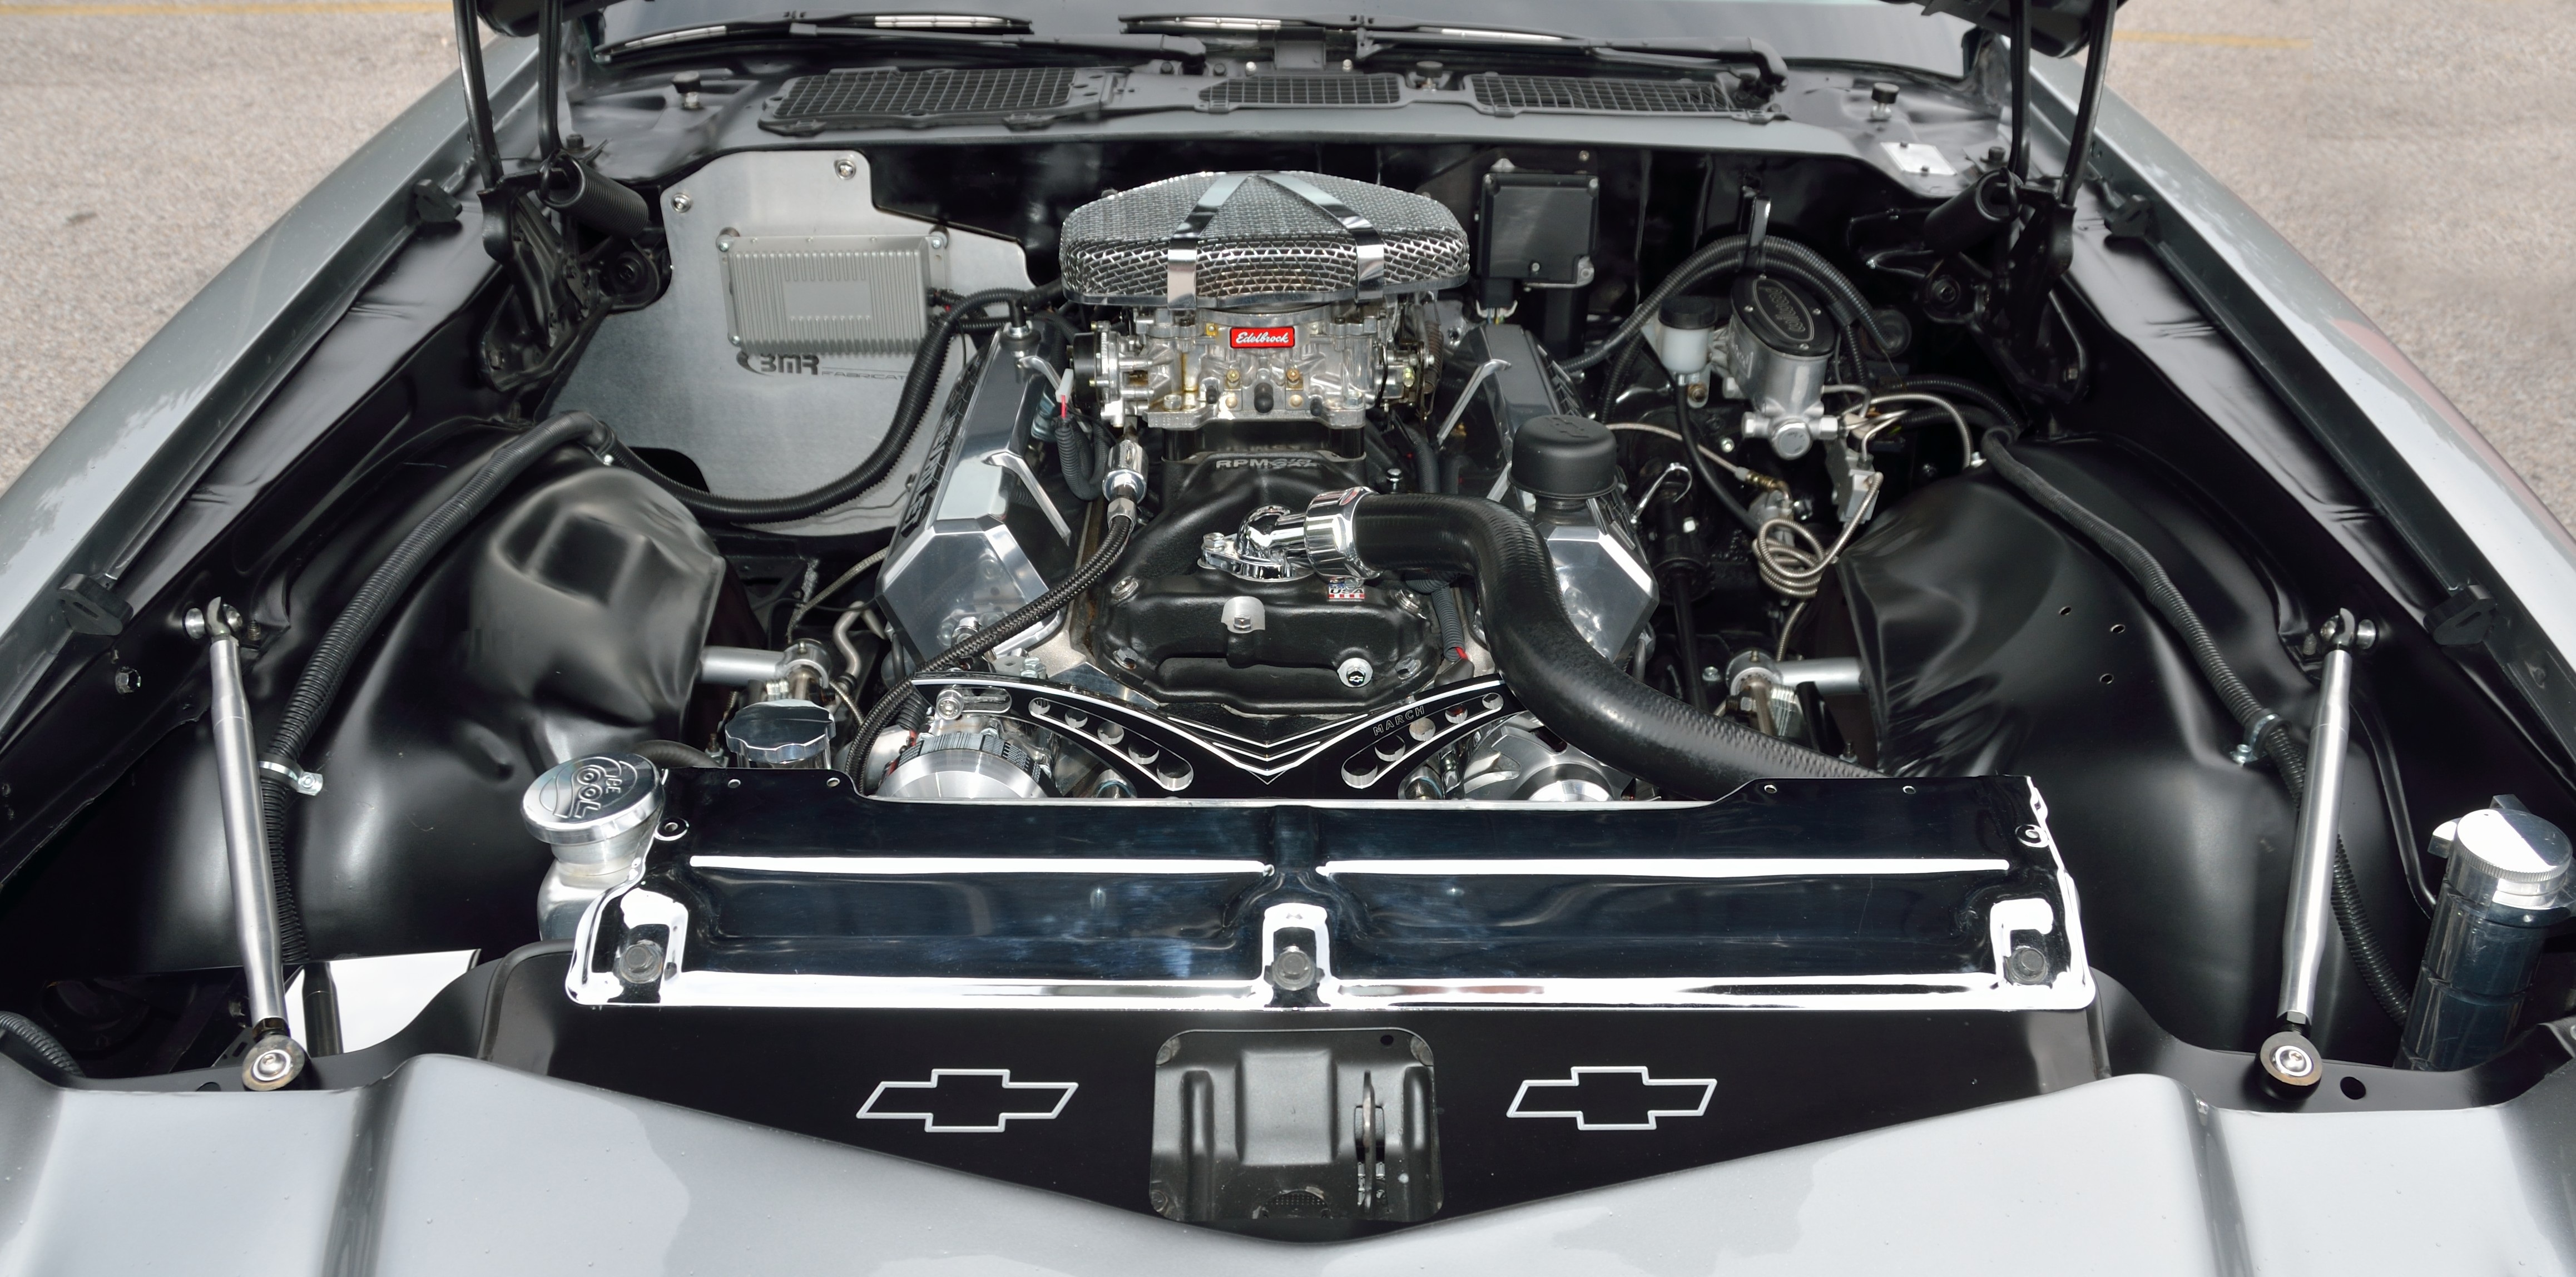
technology, car, automobile, retro, steel, transportation, vehicle, clean, auto, machine, speed, automotive, sports car, hood, race car, supercar, power, chrome, mechanical, engine, motor, sedan, fast, oil, fuel, mechanic, metallic, polished, maintenance, car engine, customized, land vehicle, automobile make, automotive exterior, luxury vehicle, performance car, executive car